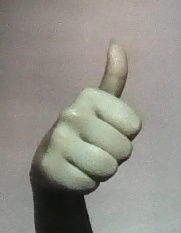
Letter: aleff